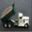
Label: truck